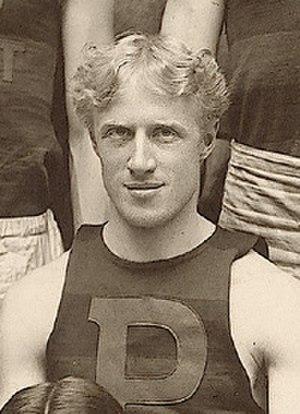
L'équipe olympique du Canada, comptant deux athlètes, a remporté deux médailles pour sa première participation aux Jeux olympiques lors de ces Jeux olympiques d'été de 1900 à Paris. Deux concurrents ont participé à quatre épreuves dans une discipline.